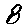
Label: 8